2013 NRA 500

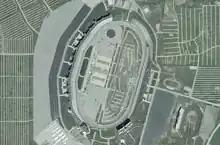
Texas Motor Speedway, the race track where the race was held.

Texas Motor Speedway is a four-turn quad-oval track that is long. The track's turns are banked at twenty-four degrees, while the front stretch, the location of the finish line, is five degrees. The back stretch, opposite of the front, also has a five degree banking. The racetrack has a permanent capacity of 138,122 spectators, and an infield capacity of 53,000. Greg Biffle is the defending race winner after winning the event in 2012.